Nelson University

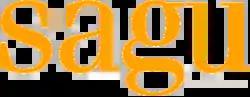
Former logo

Nelson University began life as three separate Bible schools. The first, known as Southwestern Bible School, was established in 1927 in Enid, Oklahoma, under the leadership of P.C. Nelson. The second, Shield of Faith Bible Institute, was founded in Amarillo, Texas, in 1931 under the direction of Guy Shields. It included a Bible school, a grade school and a high school. The third, which was operated as Southern Bible College in connection with the Richey Evangelistic Temple, began in 1931 at Goose Creek, Texas (now Baytown), in 1931. It was started by J. T. Little in Trinity Tabernacle and moved to Houston in 1933. The school's name was then changed to Southern Bible Institute.